Describe the emotion expressed in this image:  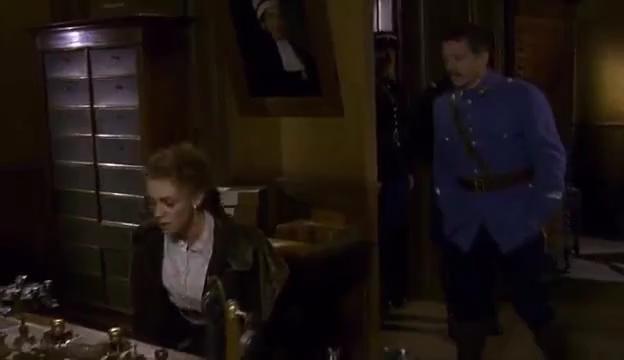
This person displays Pain, valence and arousal with low intensity.